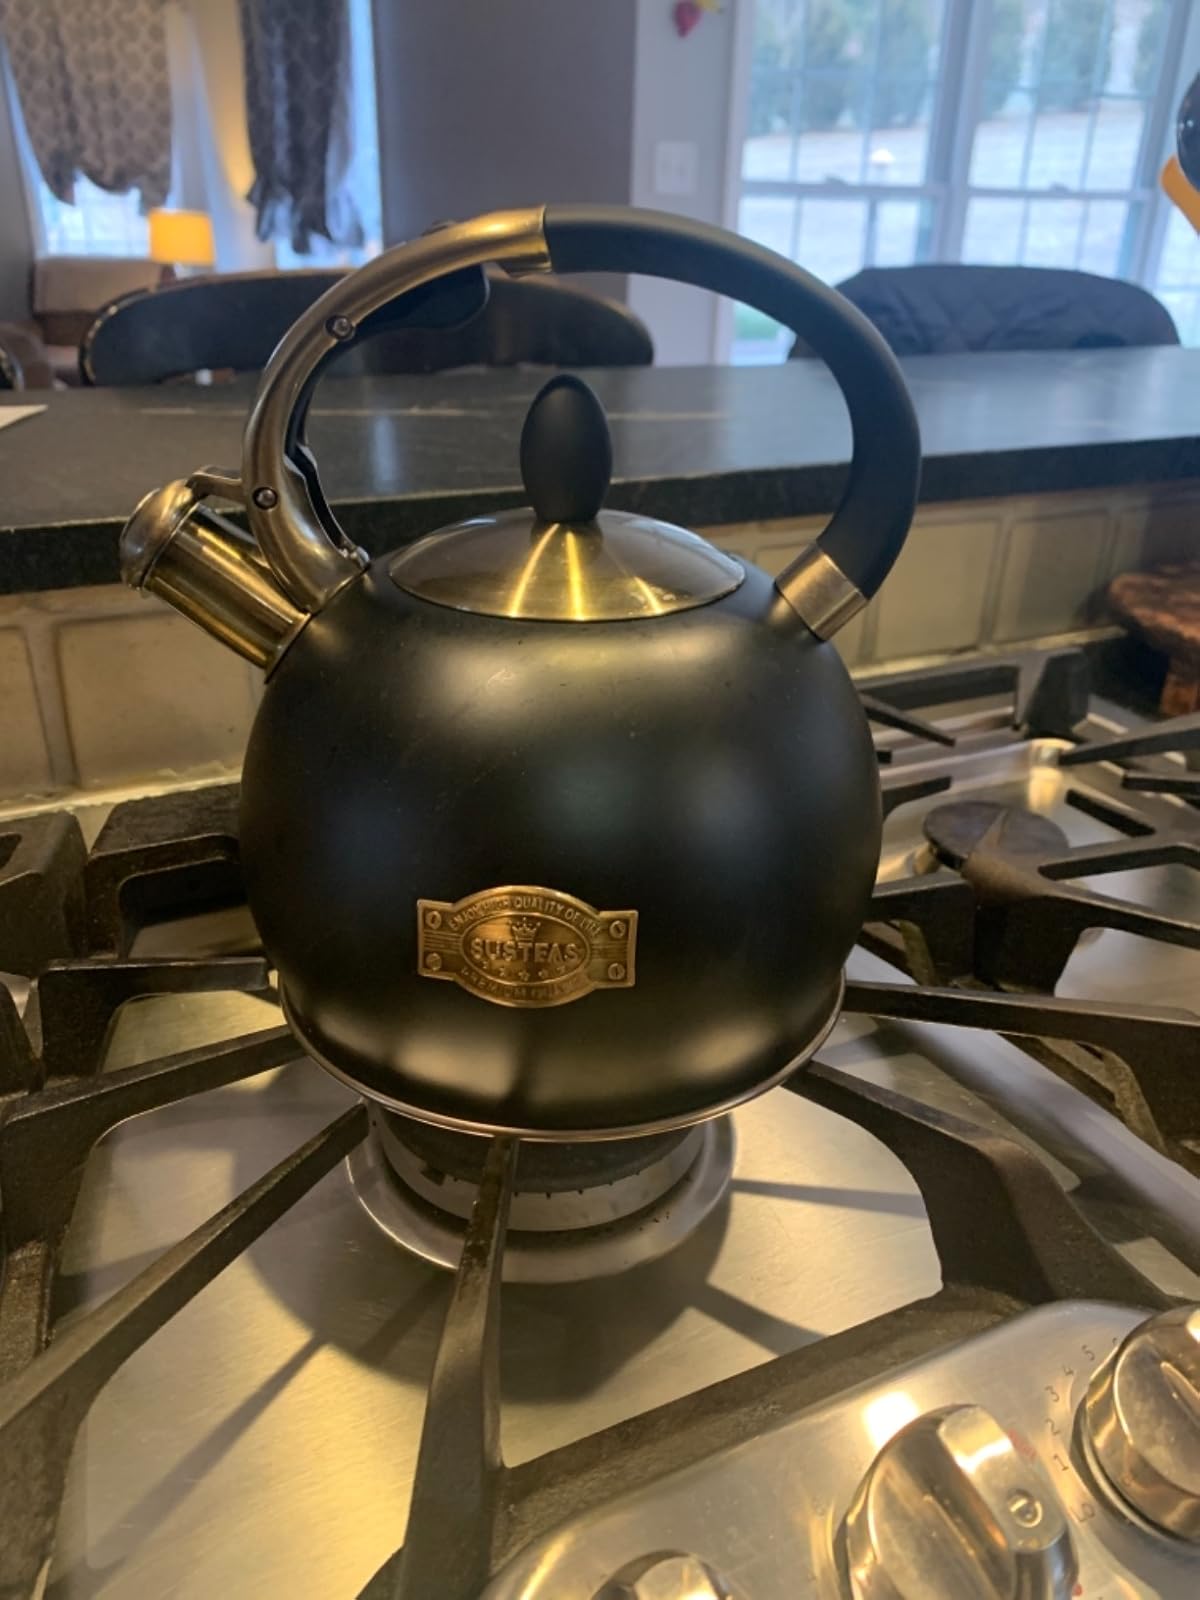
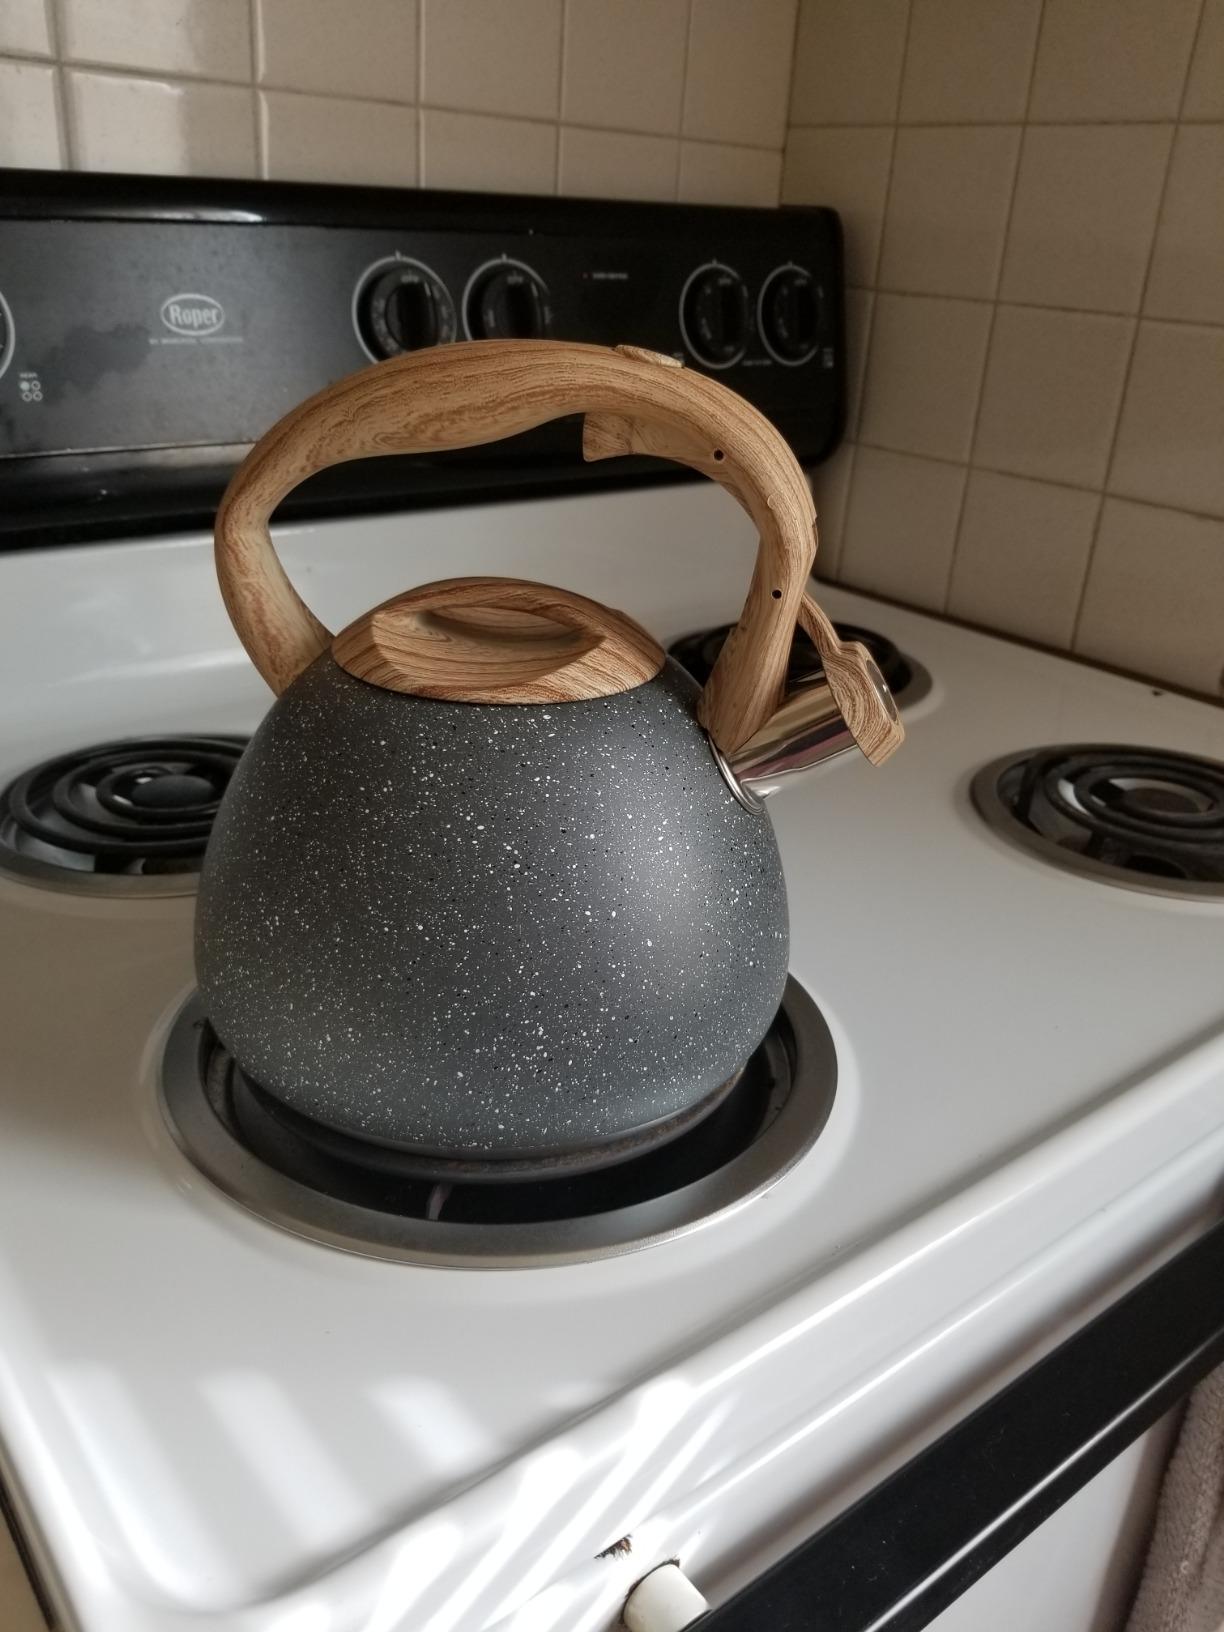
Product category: items_kettle
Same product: no